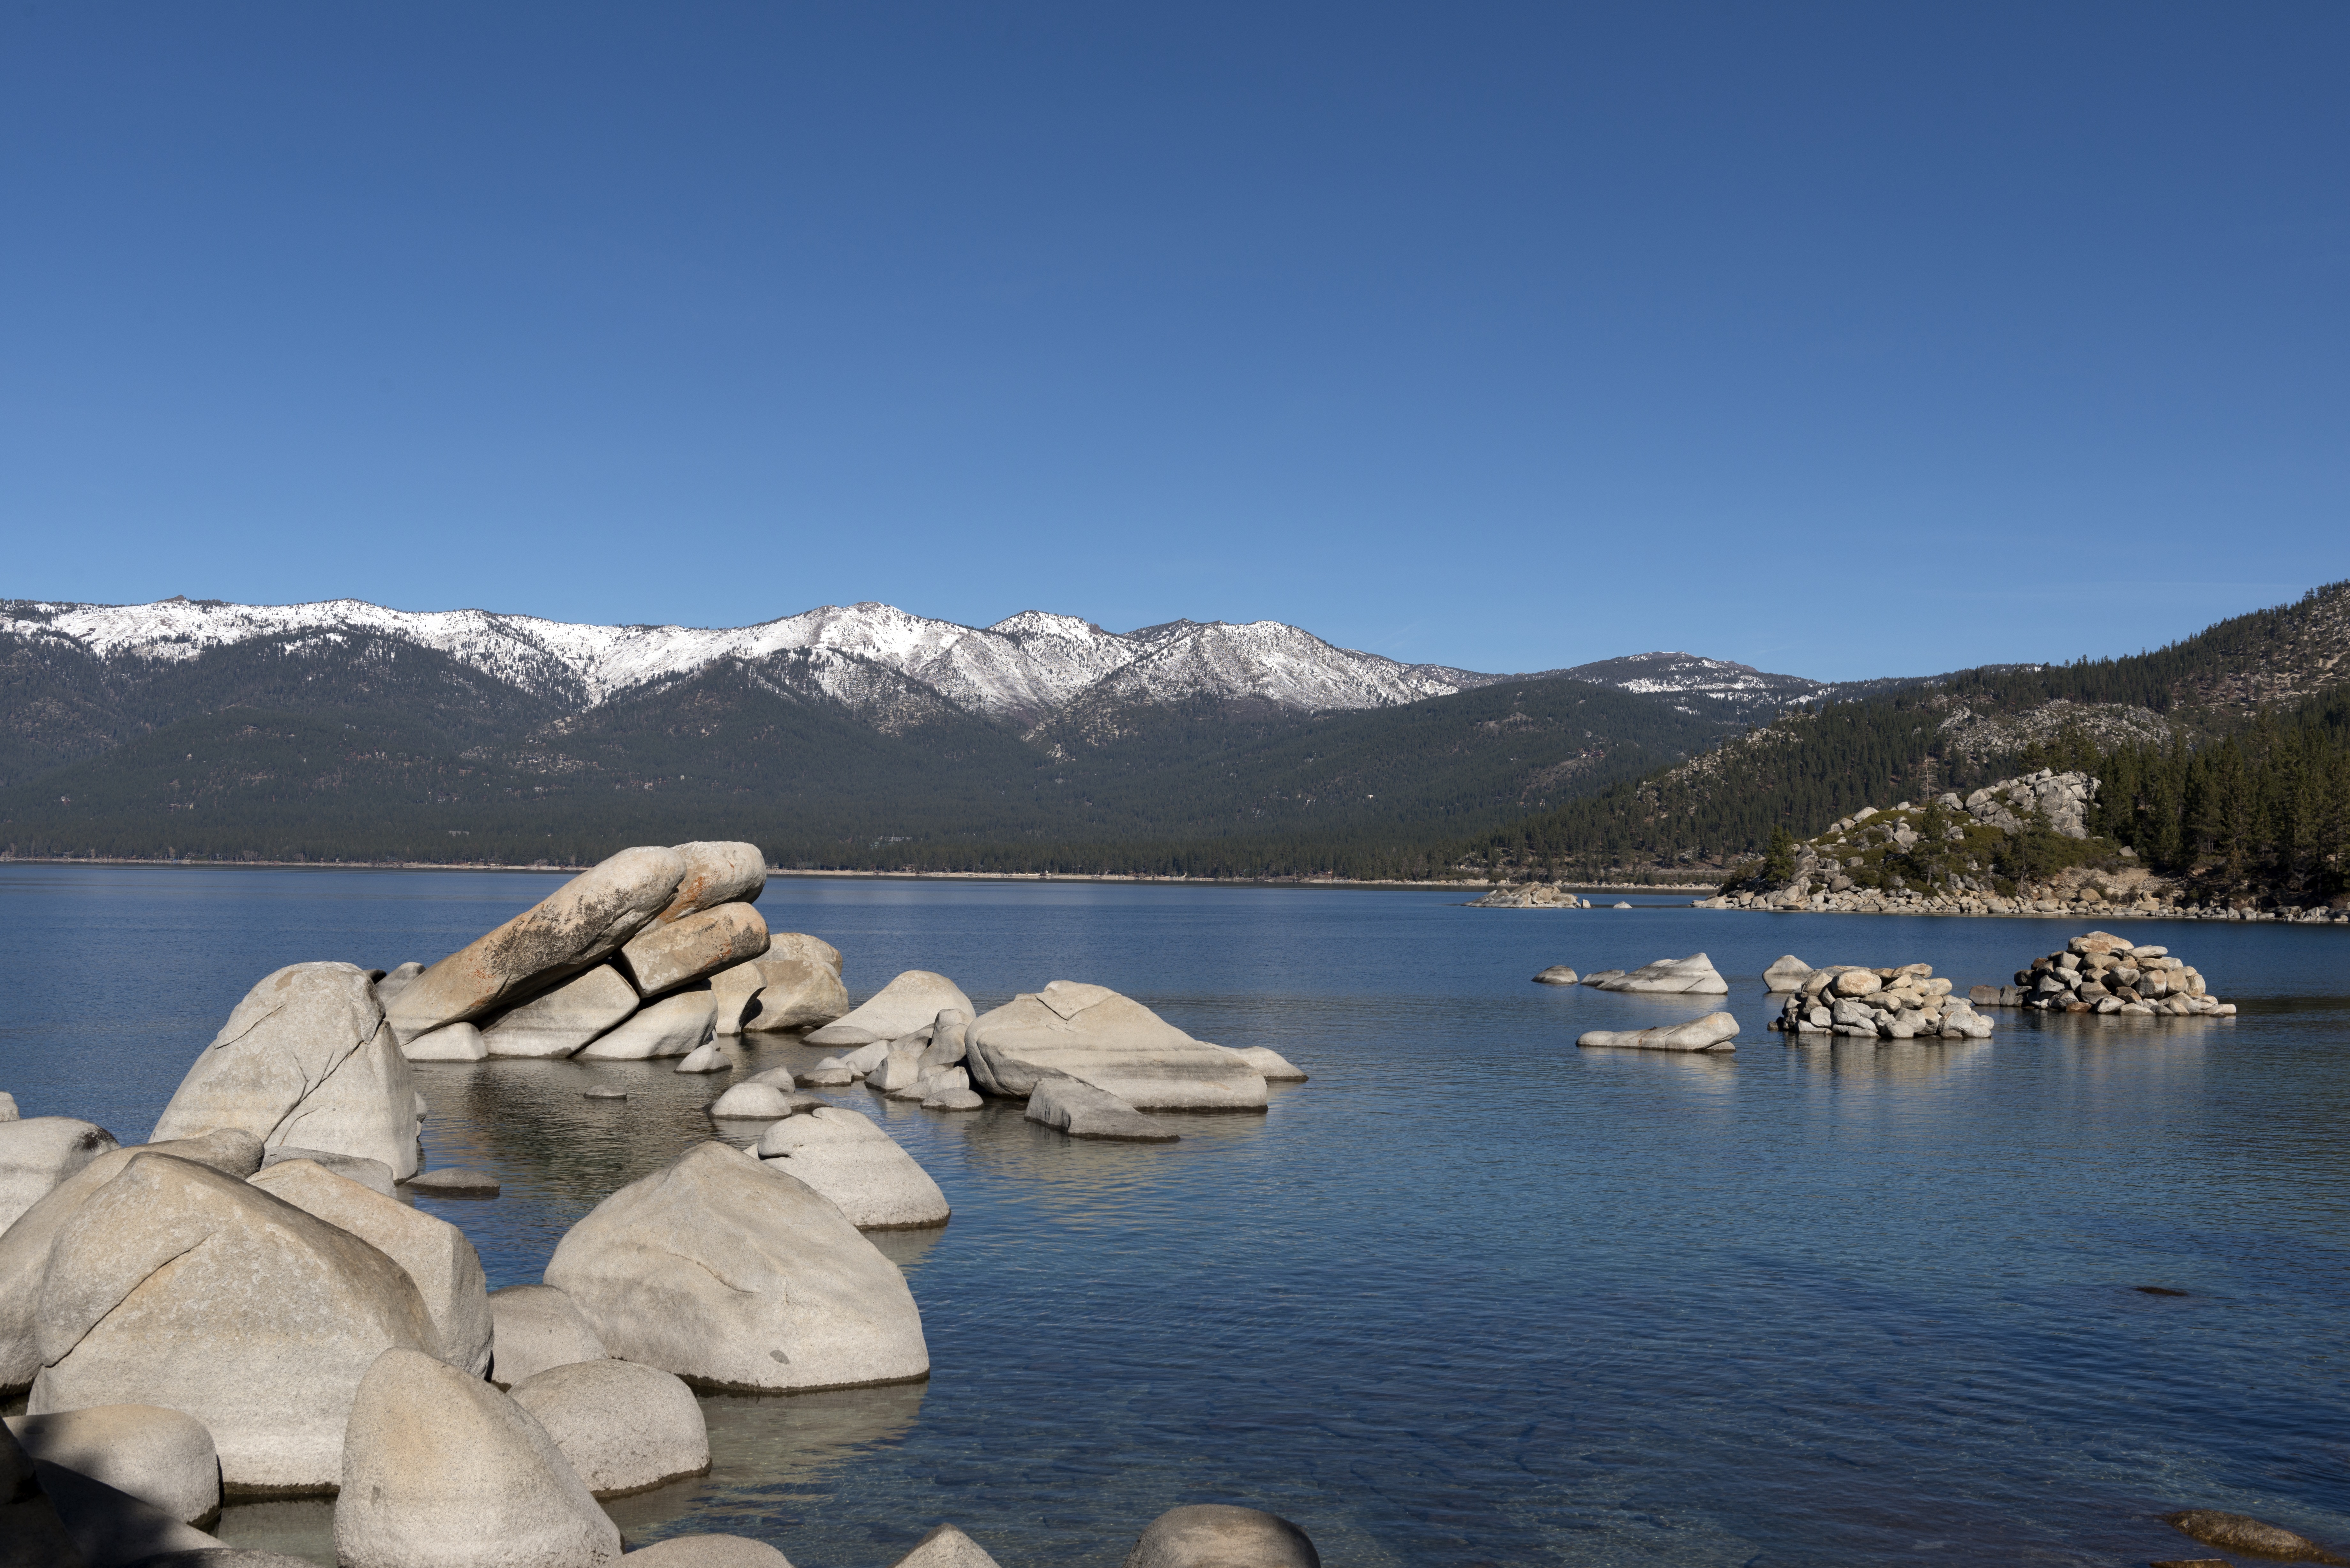
landscape, sea, water, mountain, snow, winter, sky, lake, mountain range, vacation, ice, reflection, scenic, peaceful, usa, holiday, calm, serene, reservoir, arctic, california, body of water, trees, rocks, woods, mountains, loch, arctic ocean, lake tahoe